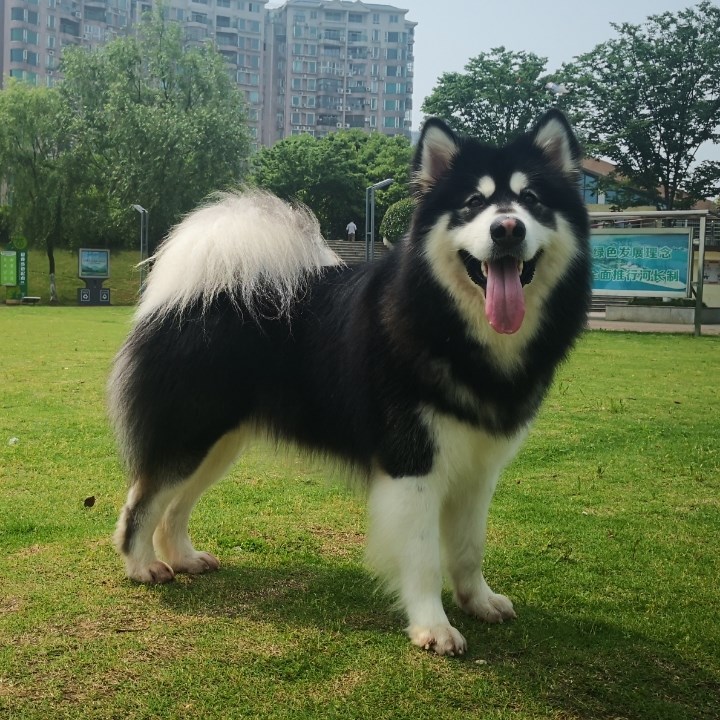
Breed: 1324-n000004-malamute